Marion Zimmer Bradley

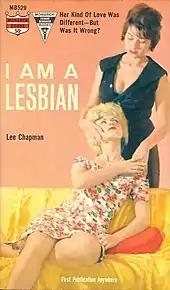
Cover of "I Am a Lesbian" published by Bradley under the pseudonym Lee Chapman. Monarch Book, 1962.

Early in her career, writing as Morgan Ives, Miriam Gardner, John Dexter, and Lee Chapman, Bradley produced several works outside the speculative fiction genre, including gay and lesbian pulp fiction novels; "I Am a Lesbian" was published in 1962. Though relatively tame by today's standards, her novels were considered pornographic when published.